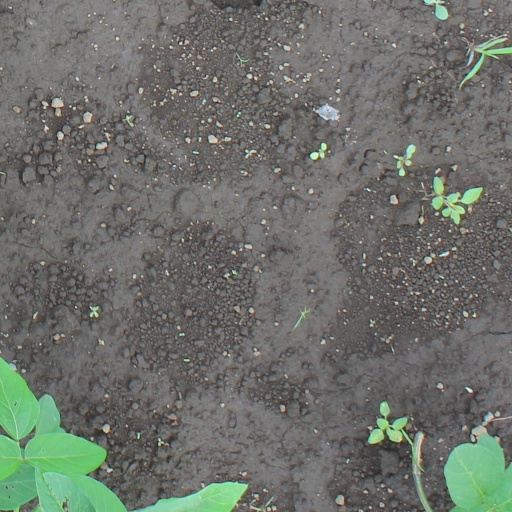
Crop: soybean